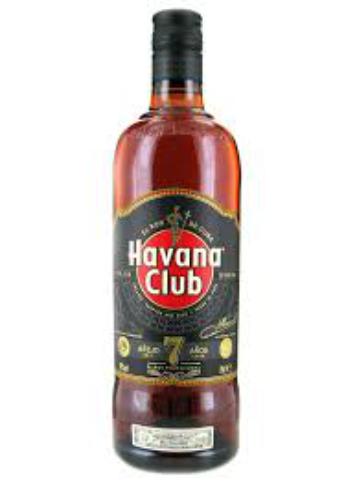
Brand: Havana Club
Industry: Necessities